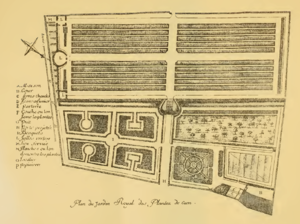
plan du jardin des plantes de Caen en 1781
Le jardin des plantes de Caen est un jardin botanique situé au nord du centre-ville de Caen. Créé au XVIIIᵉ siècle, c'est un site classé depuis 1942.